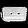
Label: Bag